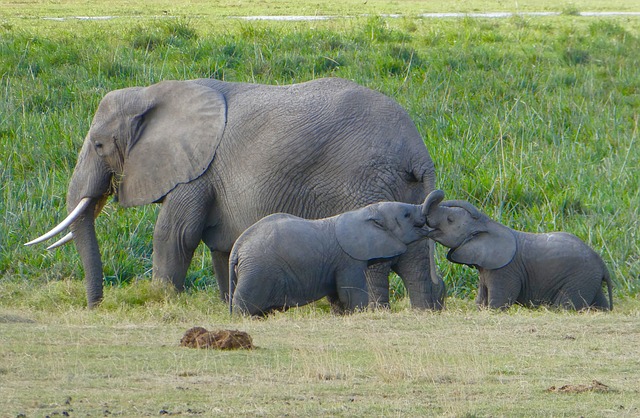
Label: elephant